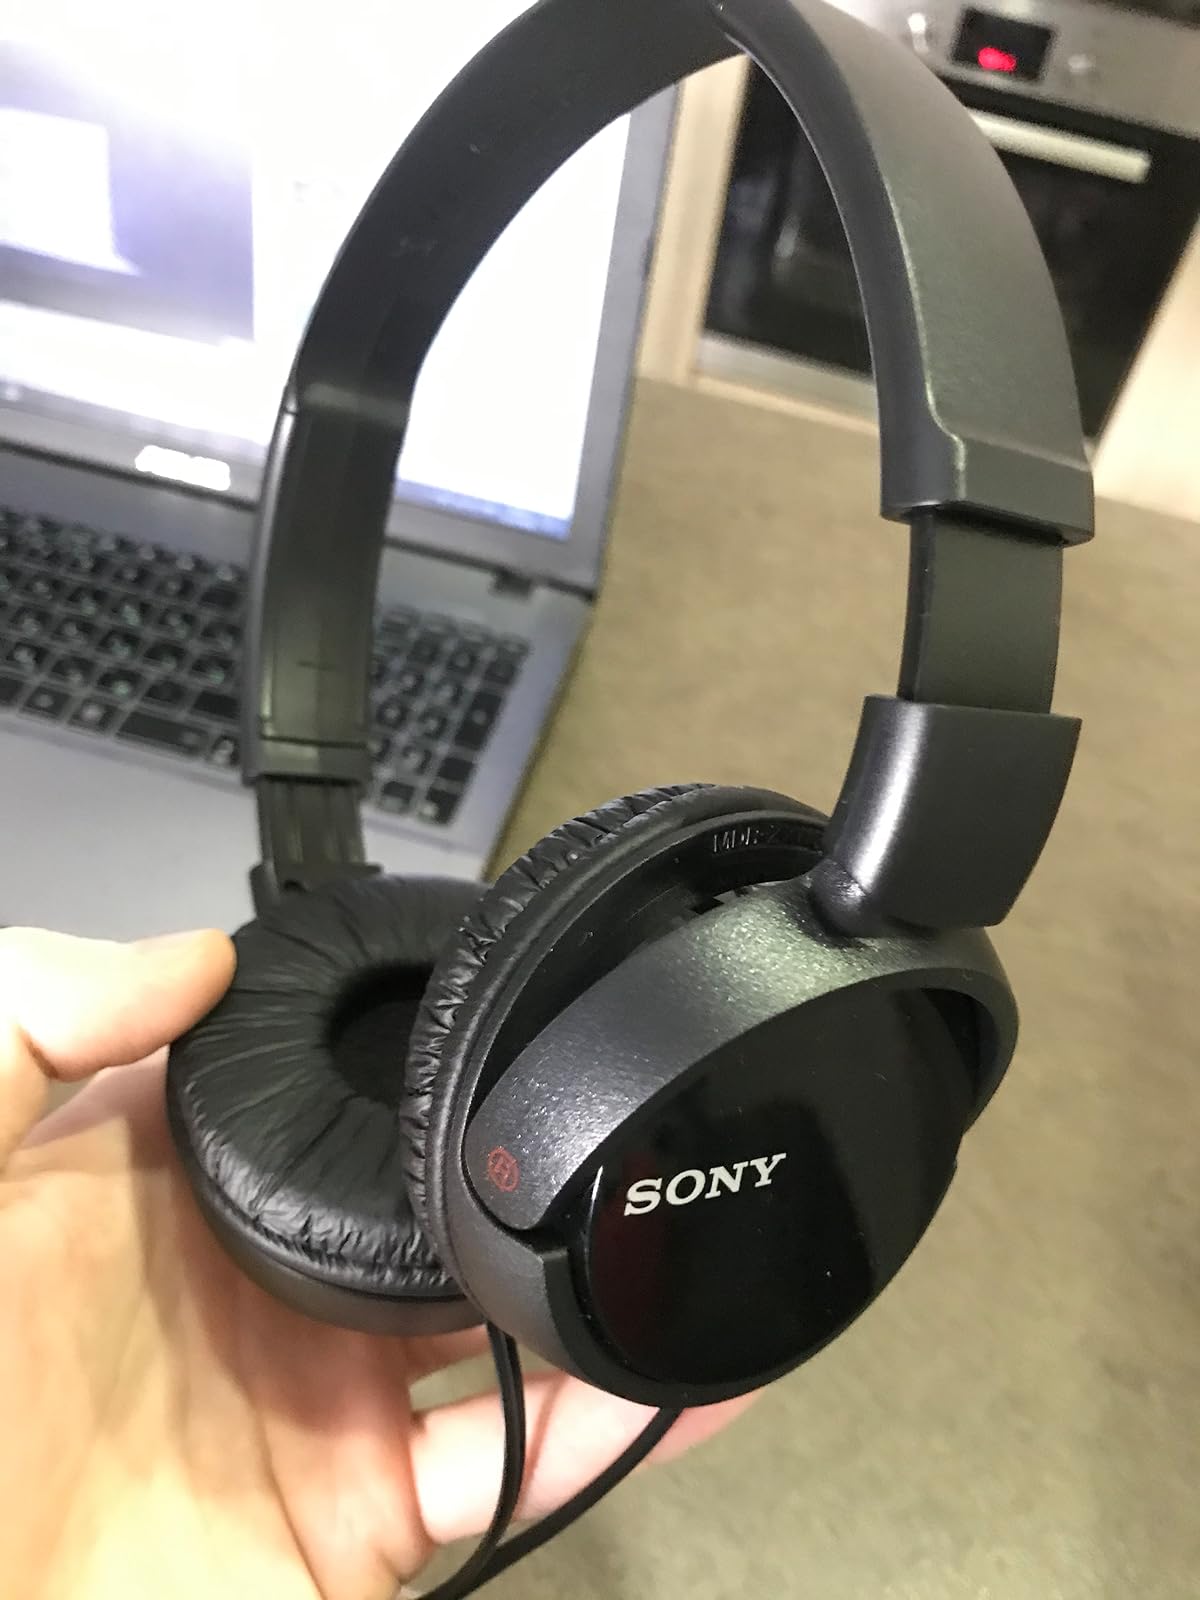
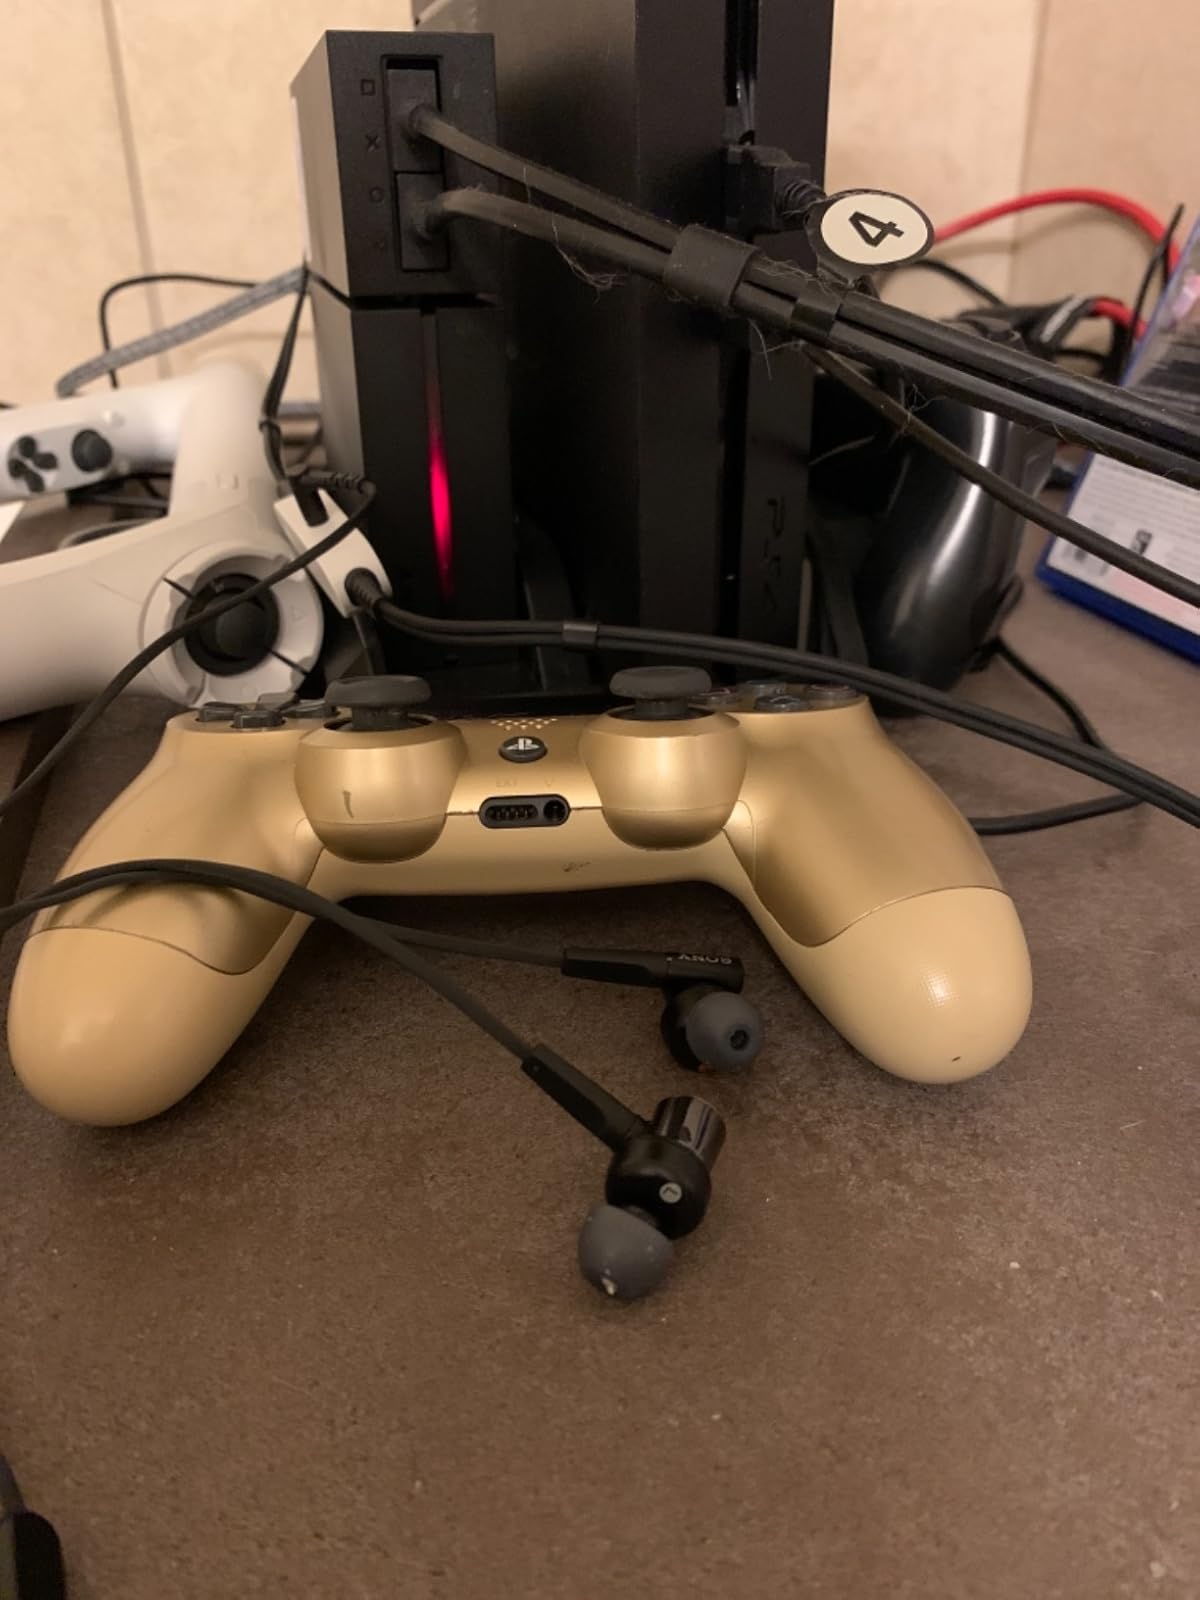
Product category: headphones
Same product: no